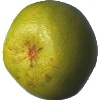
Label: Pomelo Sweetie 1